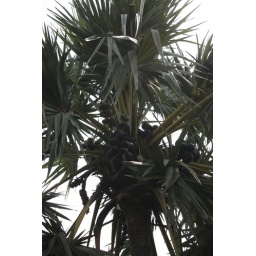
The fruits in a Palmyrah tree.There is a male tree too which does not have friuits.